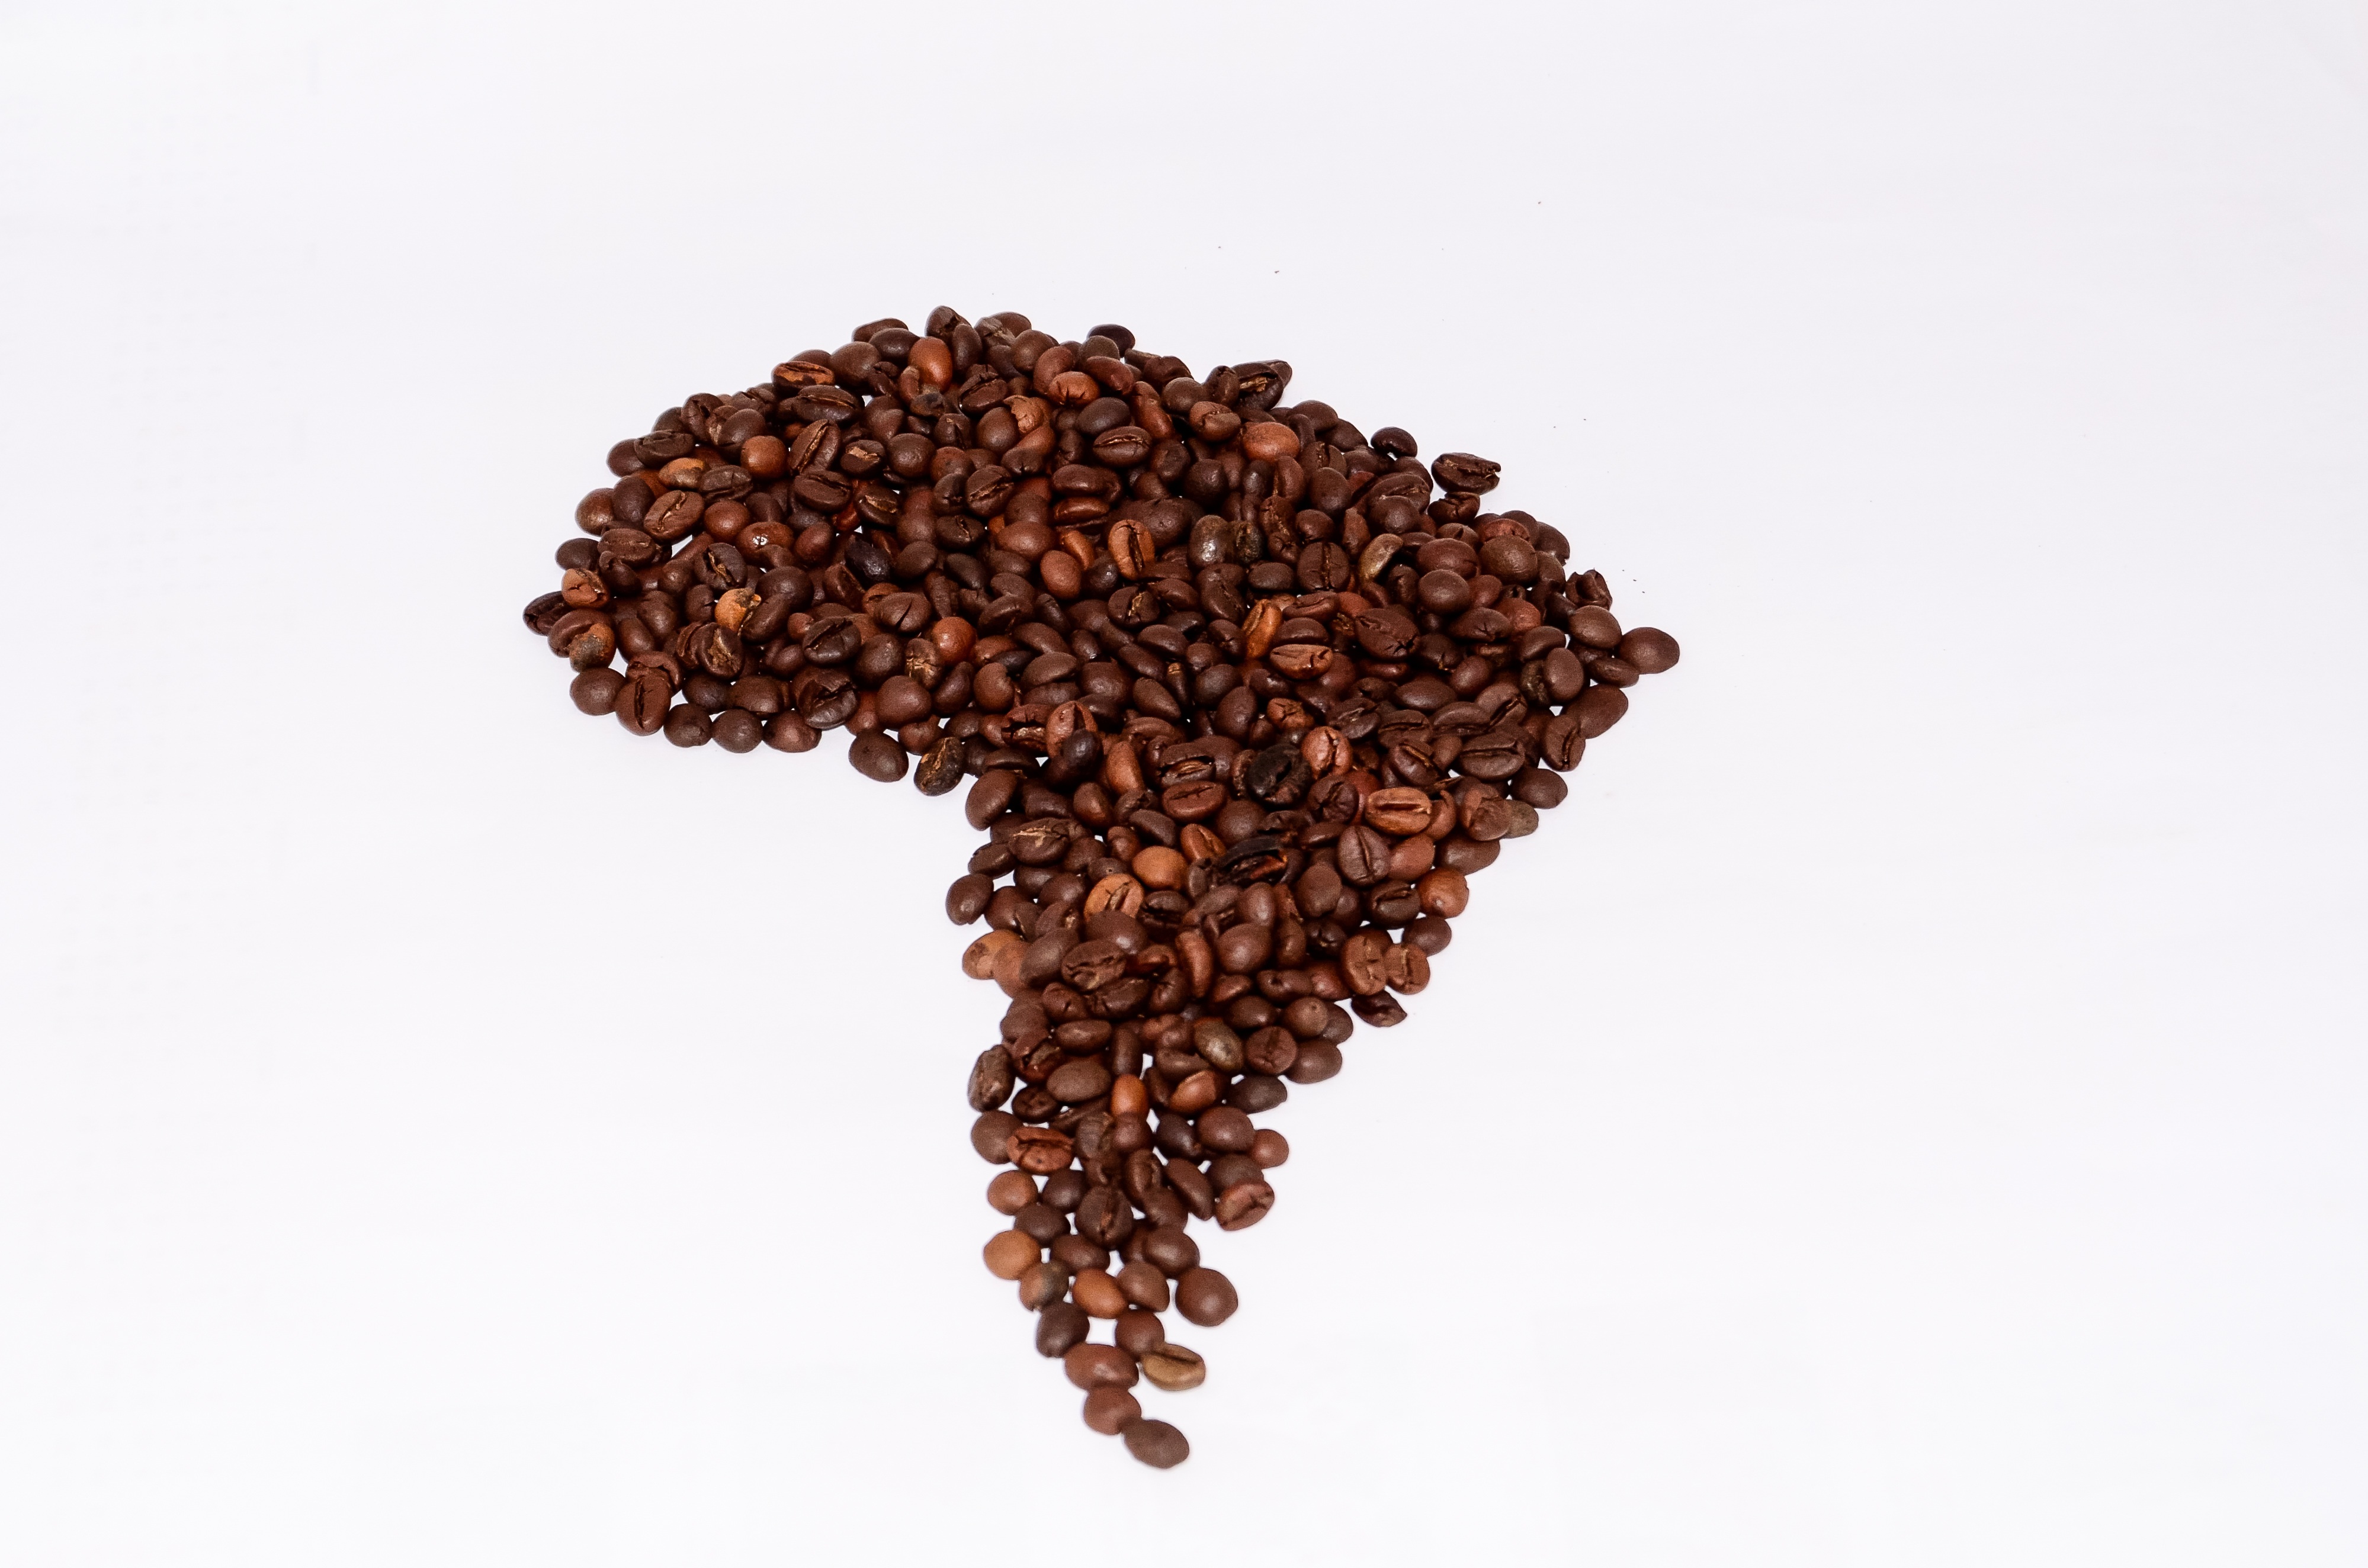
coffee, aroma, food, produce, crop, africa, brown, soil, coffee maker, caffeine, organ, coffee beans, the drink, grass family, land plant, the brew